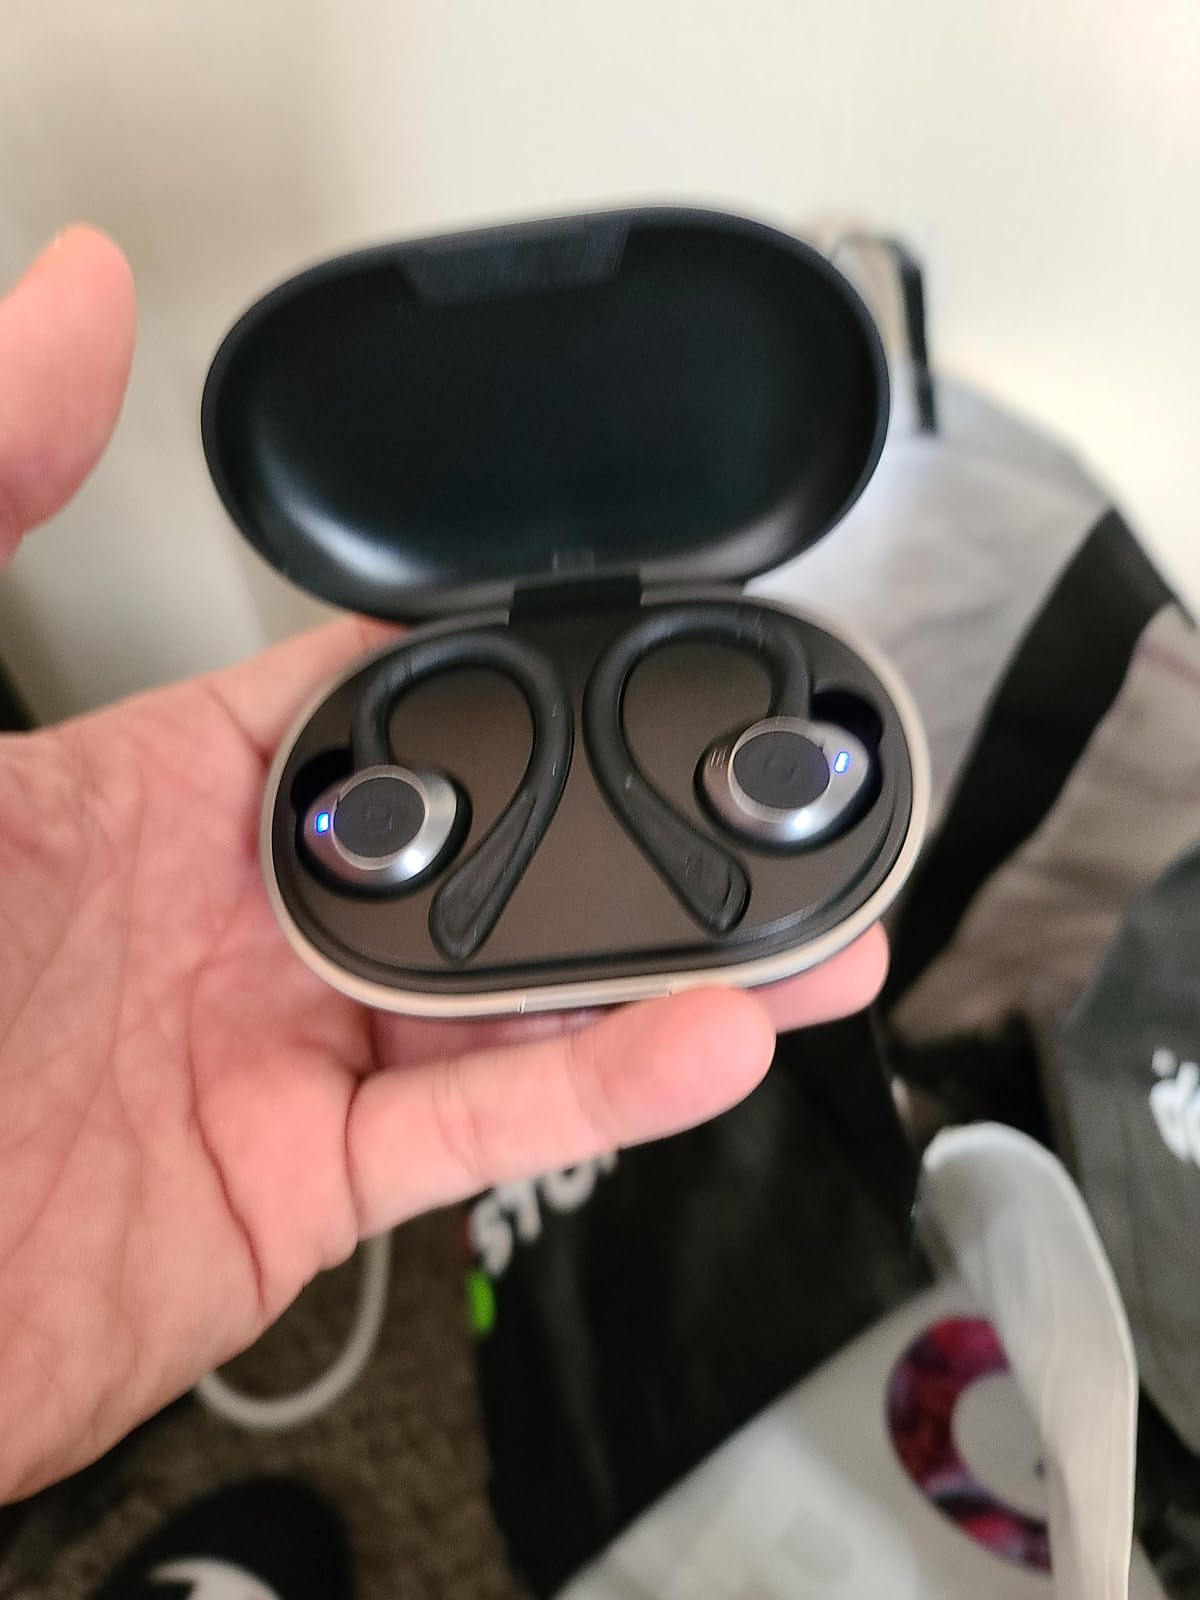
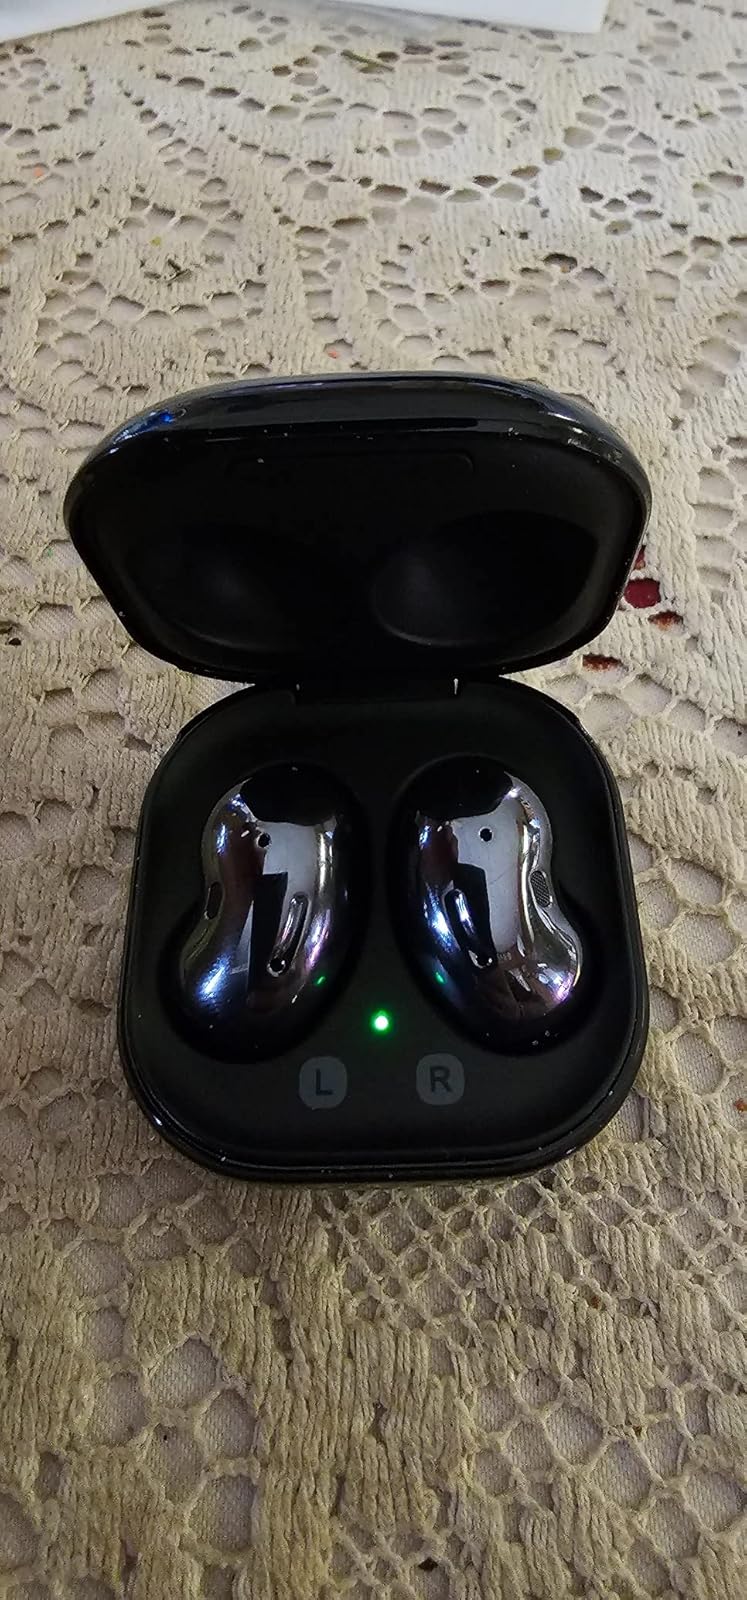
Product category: earbuds
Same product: no